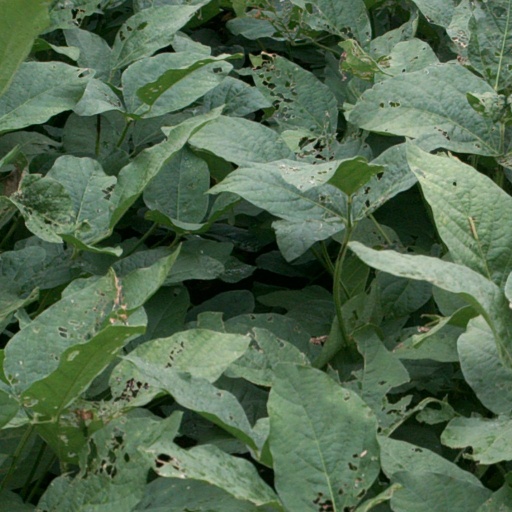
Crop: soybean